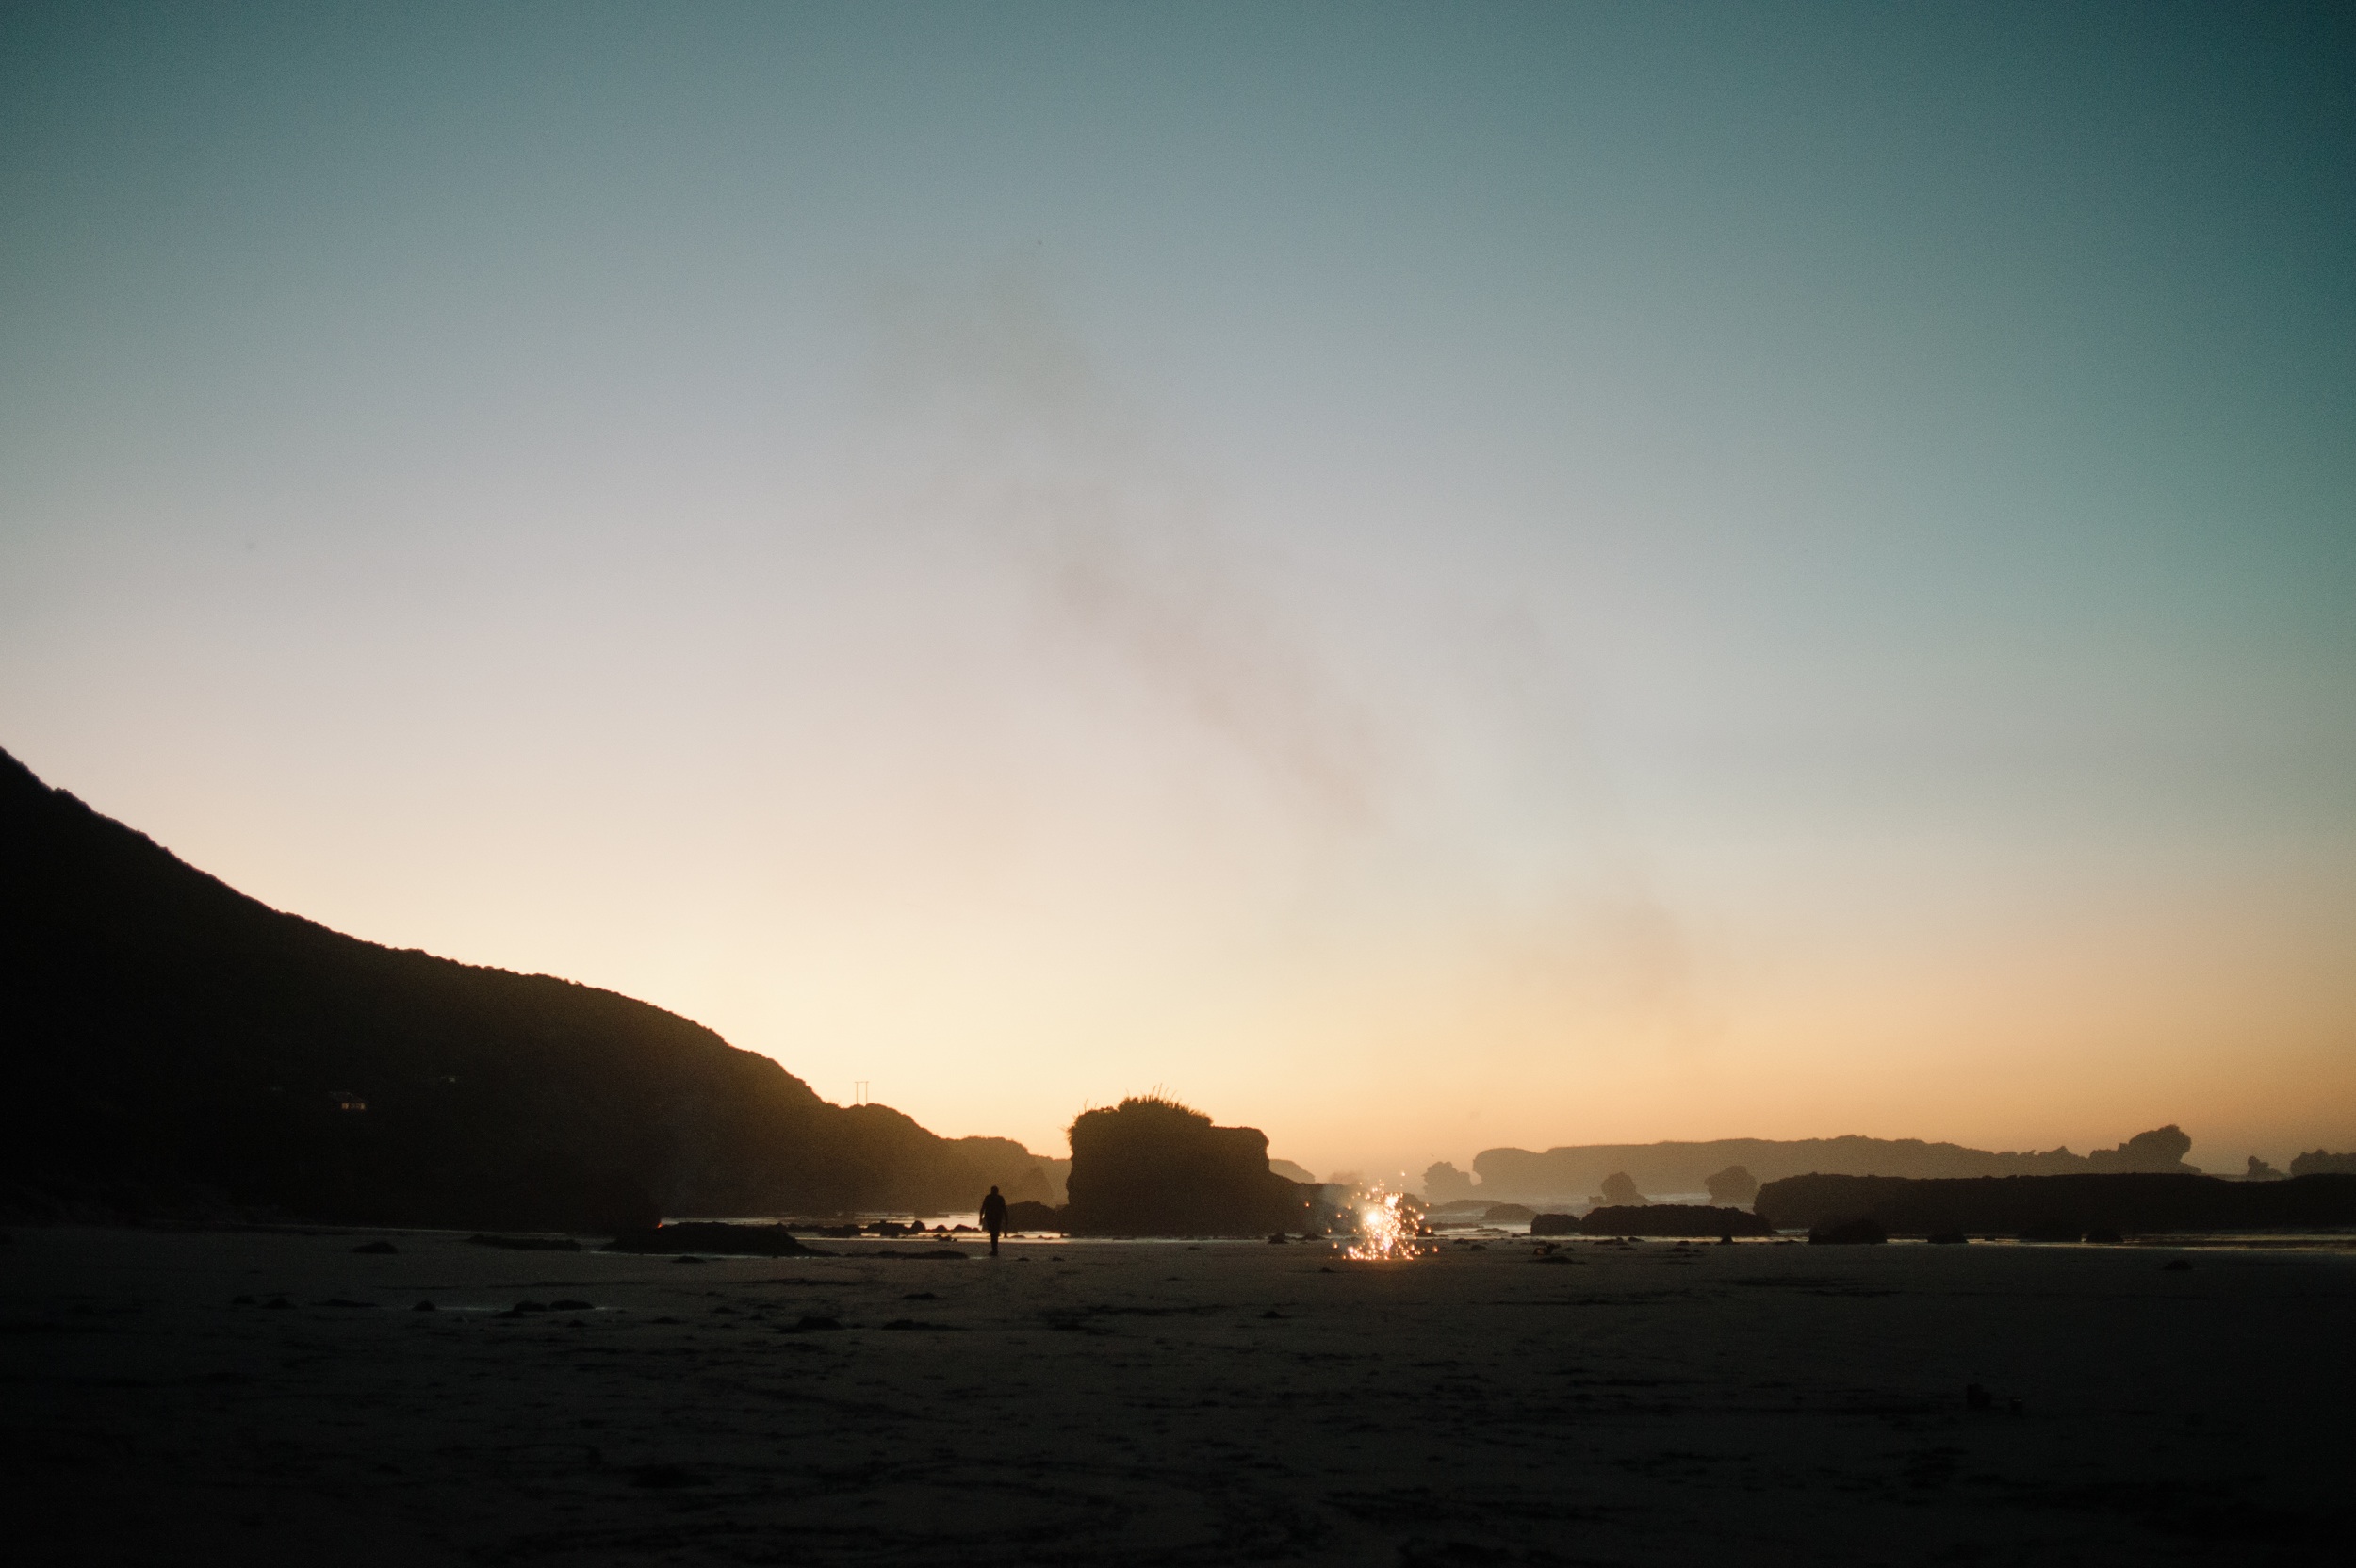
beach, sea, coast, ocean, horizon, light, cloud, sky, sun, sunrise, sunset, sunlight, morning, wave, dawn, atmosphere, dusk, evening, reflection, bay, afterglow, atmospheric phenomenon